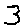
Label: 3